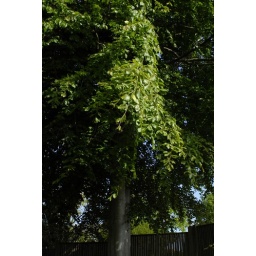
Poul planted this tree as a sapling a couple of years after he and Hanne bought the house in 1963.